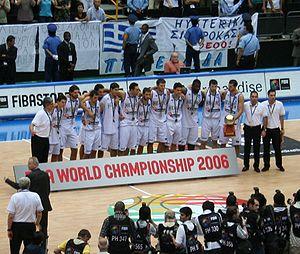
Cet article est un complément de Championnat du monde de basket masculin 2006 afin de présenter les effectifs lors de ce mondial japonais.
L’équipe de Grèce de basket-ball est la sélection des meilleurs joueurs grecs de basket-ball. Elle est placée sous l'égide de la Fédération hellénique de basket-ball.